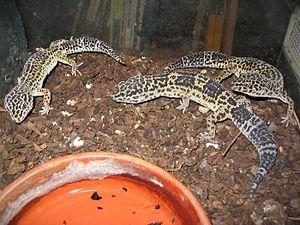
Le Gecko léopard est une espèce de geckos de la famille des Eublepharidae. D'une couleur généralement blanchâtre à jaune mouchetée de noir, sa robe rappelle celle du léopard, d'où son nom. Ce gecko a une taille moyenne d'un peu plus de 20 cm, les mâles étant plus grands et massifs que les femelles.